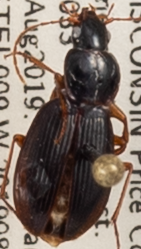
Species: Synuchus impunctatus
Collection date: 2019-08-06
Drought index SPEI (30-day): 0.608
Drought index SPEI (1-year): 1.45
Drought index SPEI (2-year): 1.13